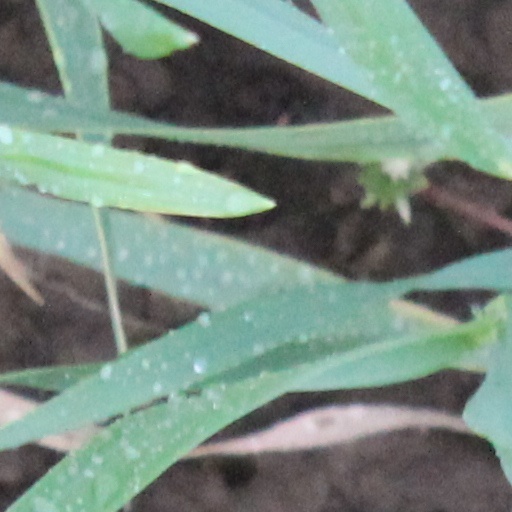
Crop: wheat